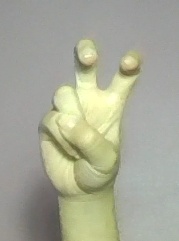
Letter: toot